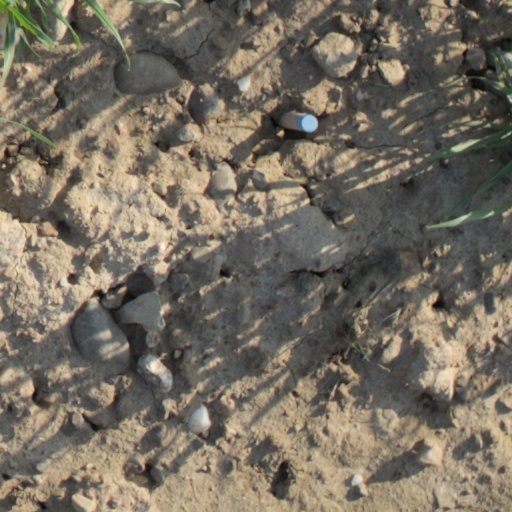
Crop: wheat